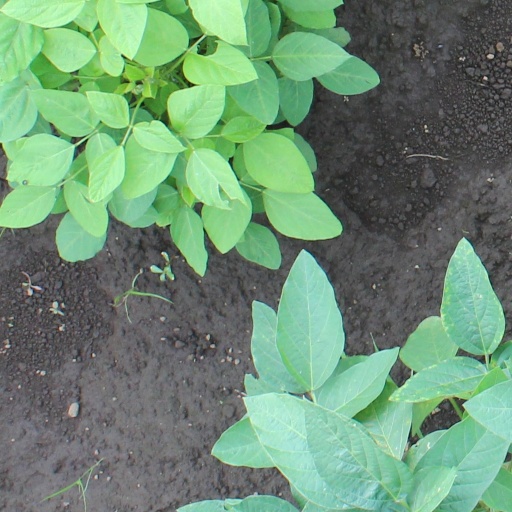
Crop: soybean